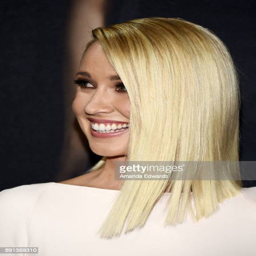
actor arrives at the premiere